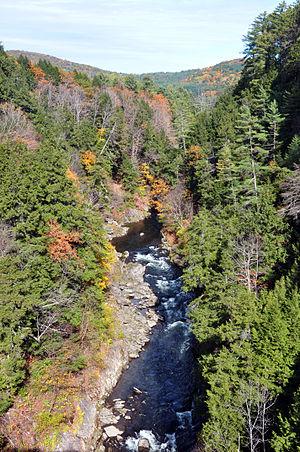
La Ottauquechee est une rivière de l'Est du Vermont, aux États-Unis. Longue de 41,4 miles, elle est un affluent du Connecticut, qui se jette dans le Long Island Sound.